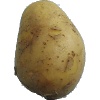
Label: white_potato